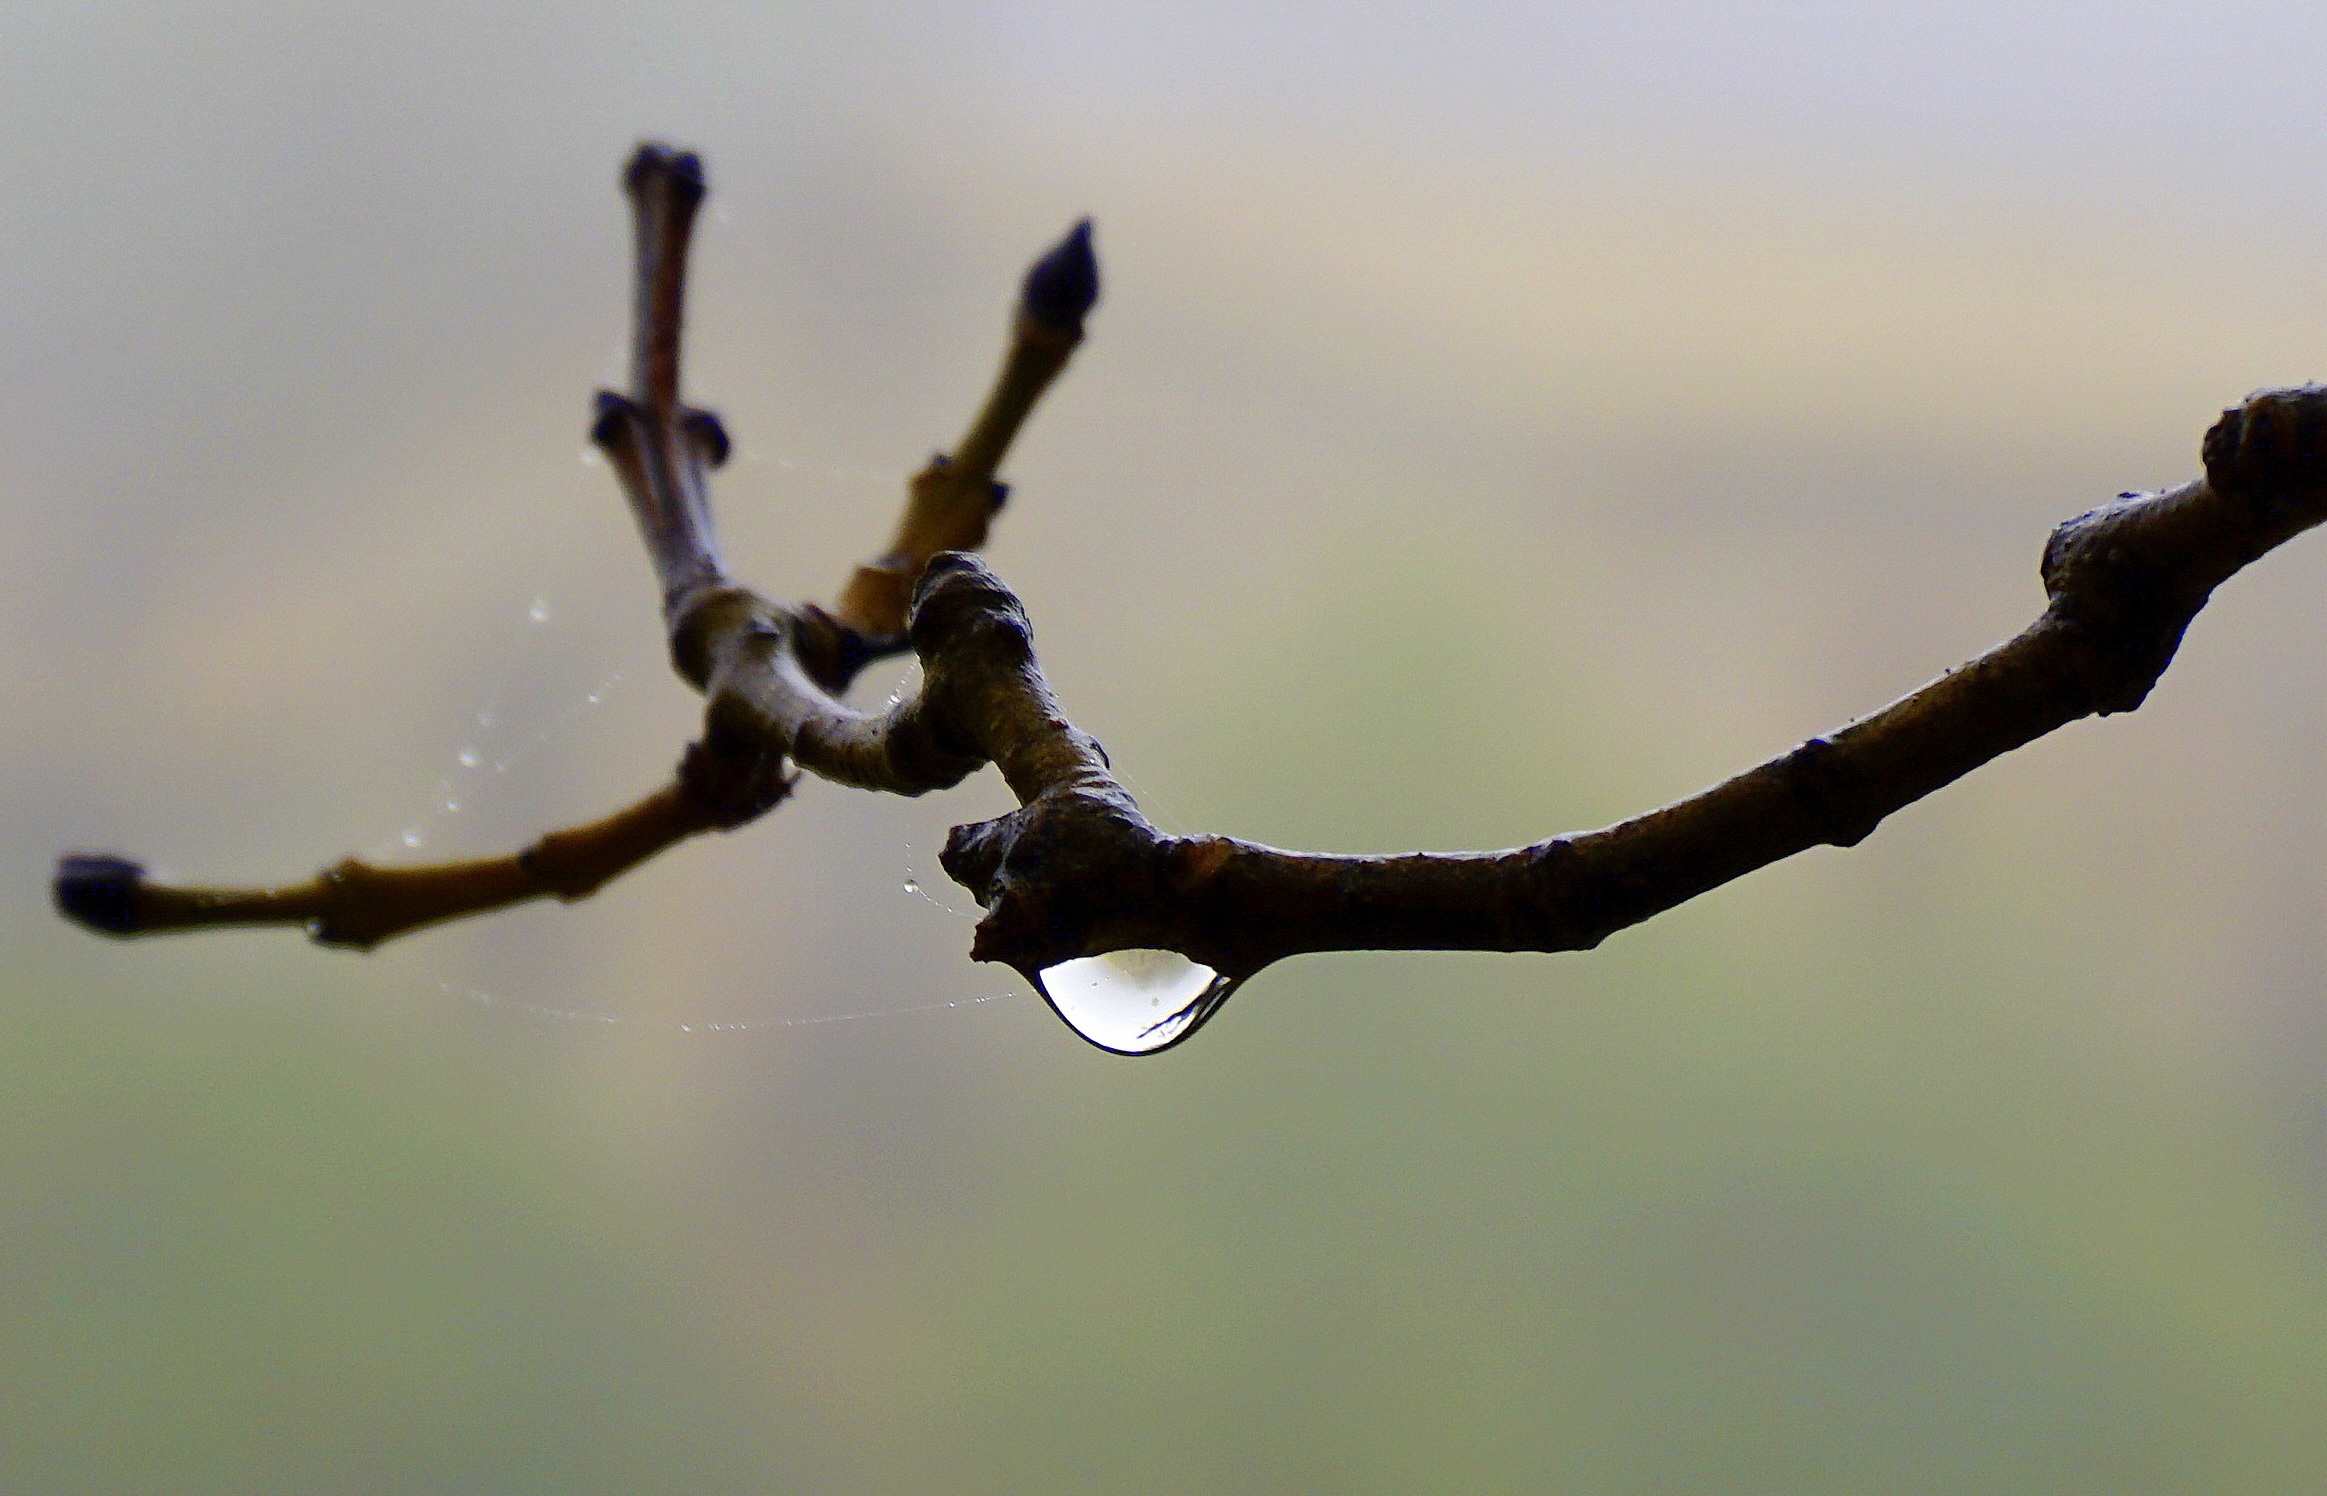
water, nature, branch, drop, photography, rain, fall, wet, spring, macro, parachute, rainy, beauty, raining, rocio, damp, moisture, form, atmosphere of earth